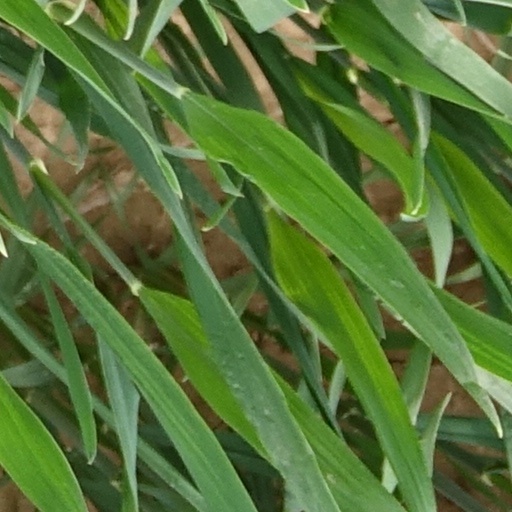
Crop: wheat